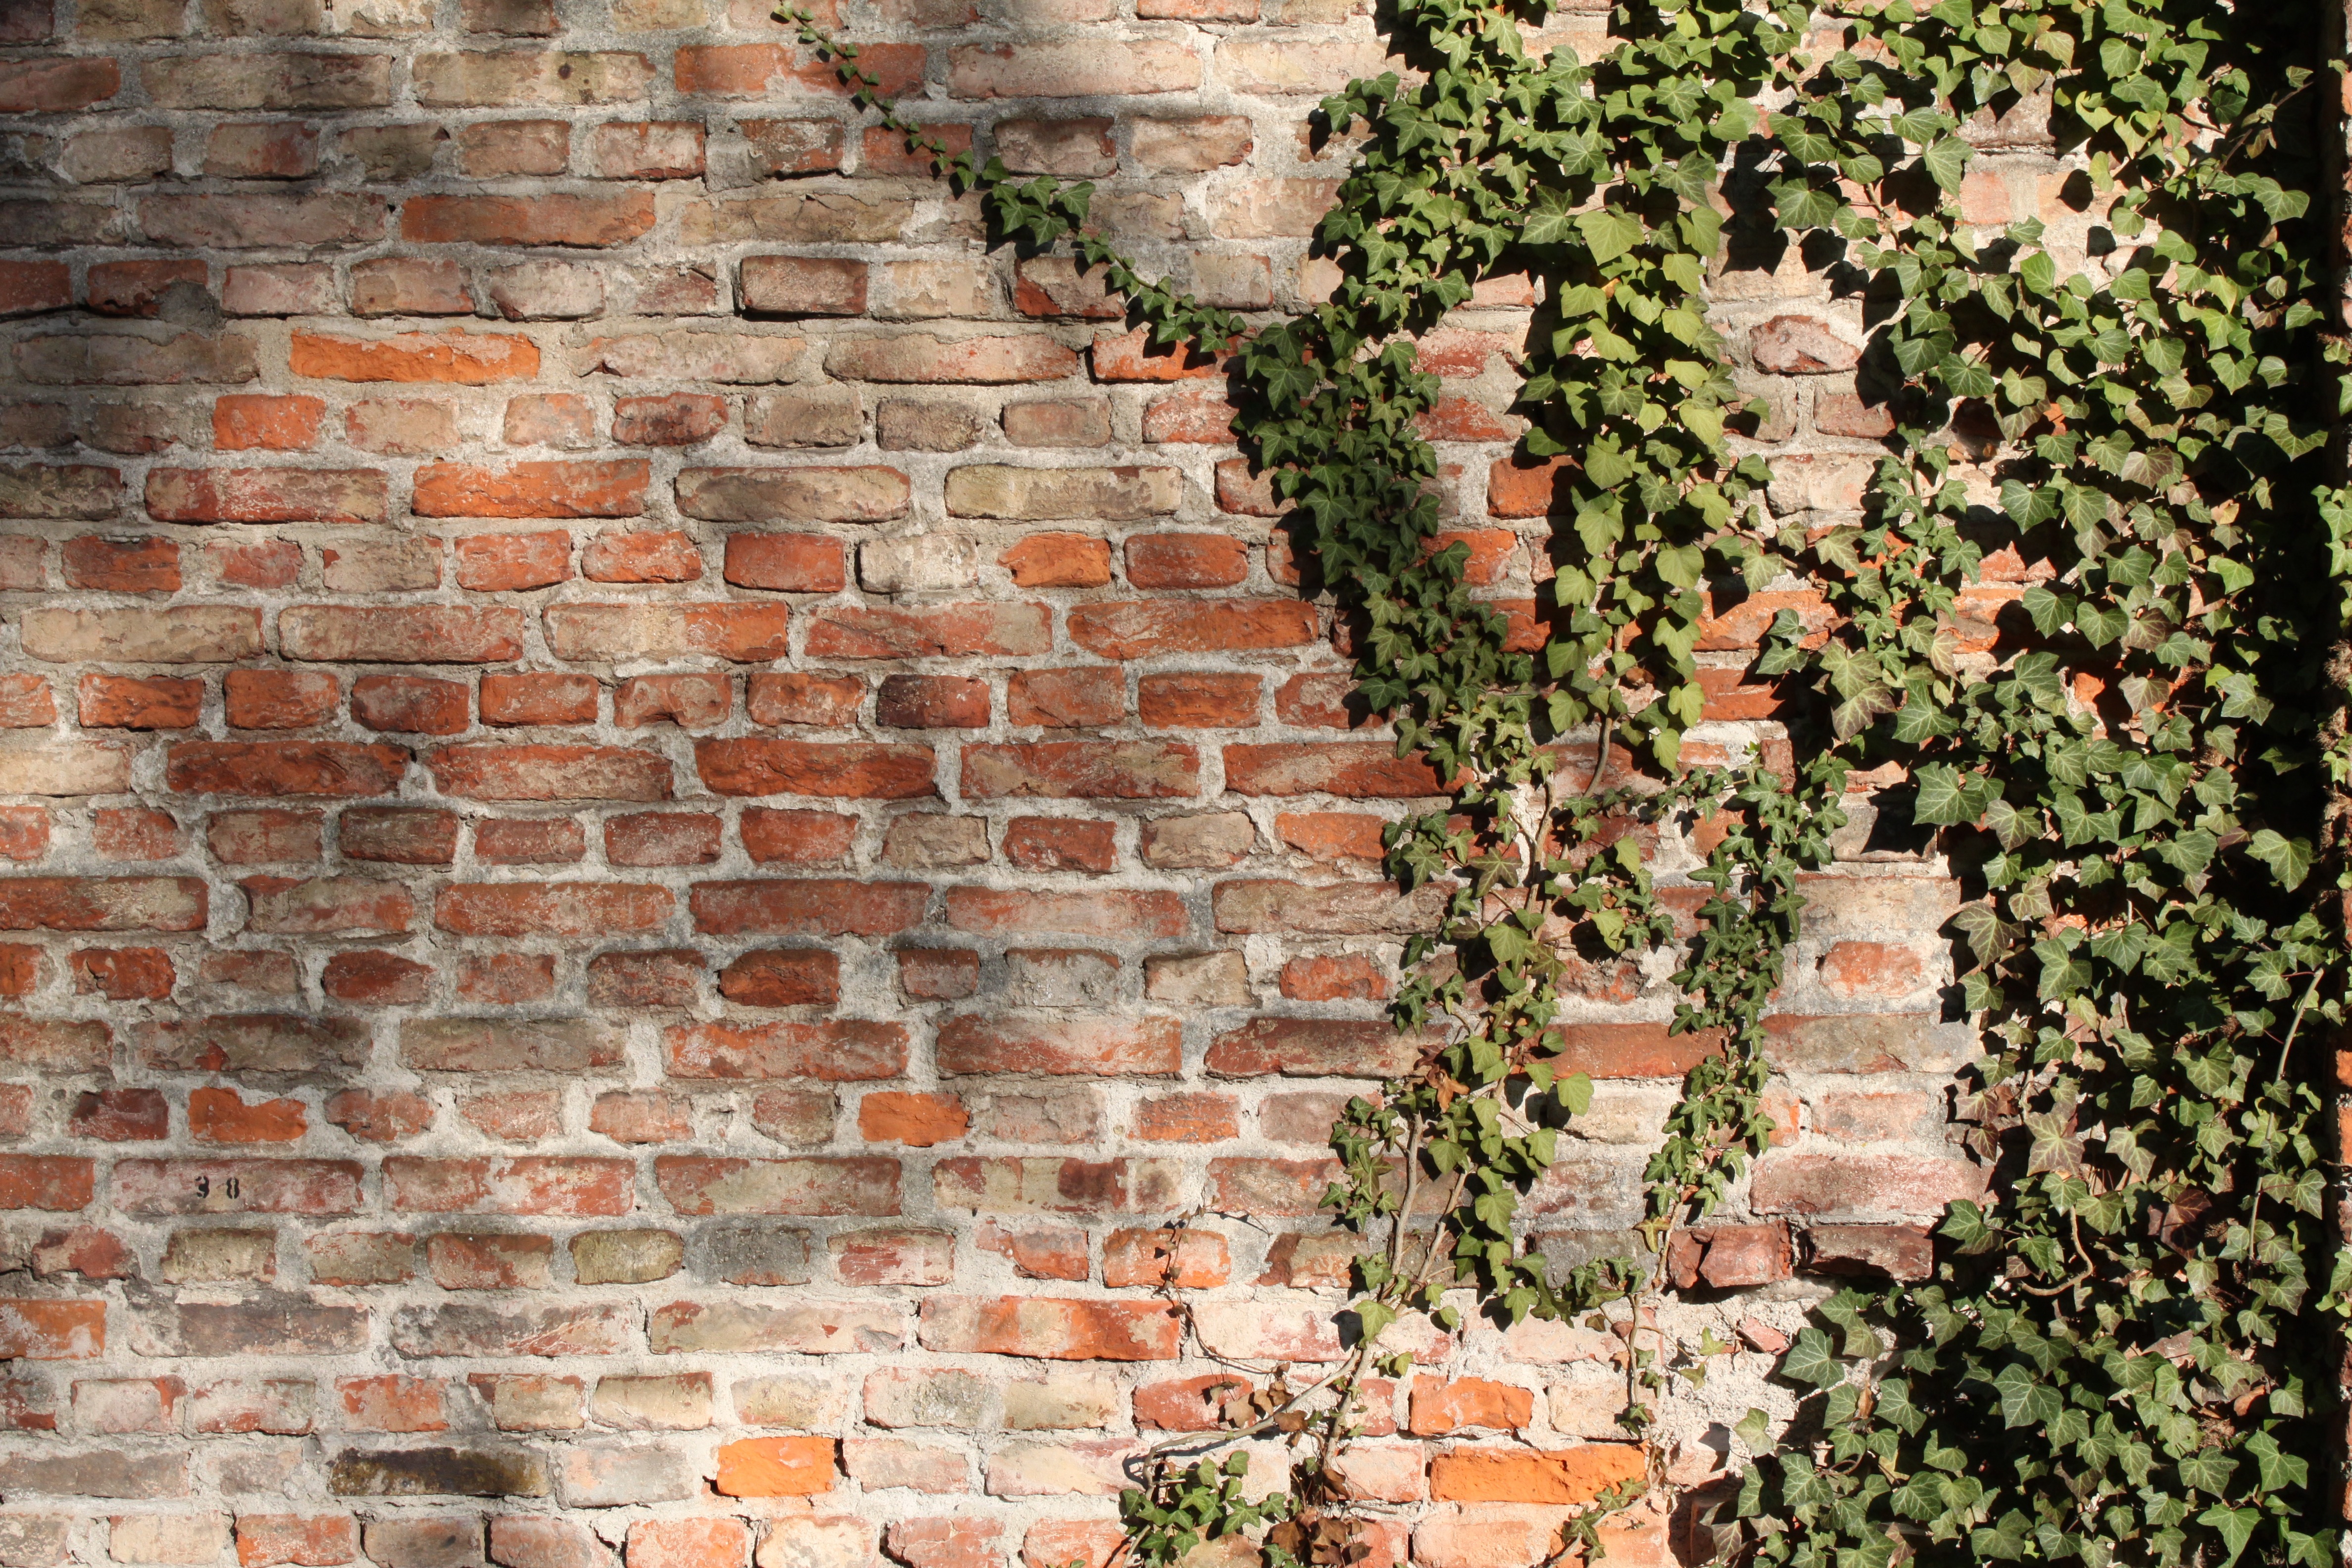
rock, wall, ivy, climber, stone wall, brick, material, brick wall, bricks, germany, brickwork, munich, bricked, flooring, southern cemetery